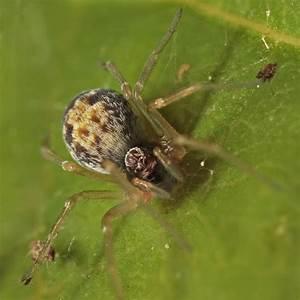
spider